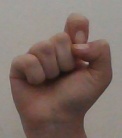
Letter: fa